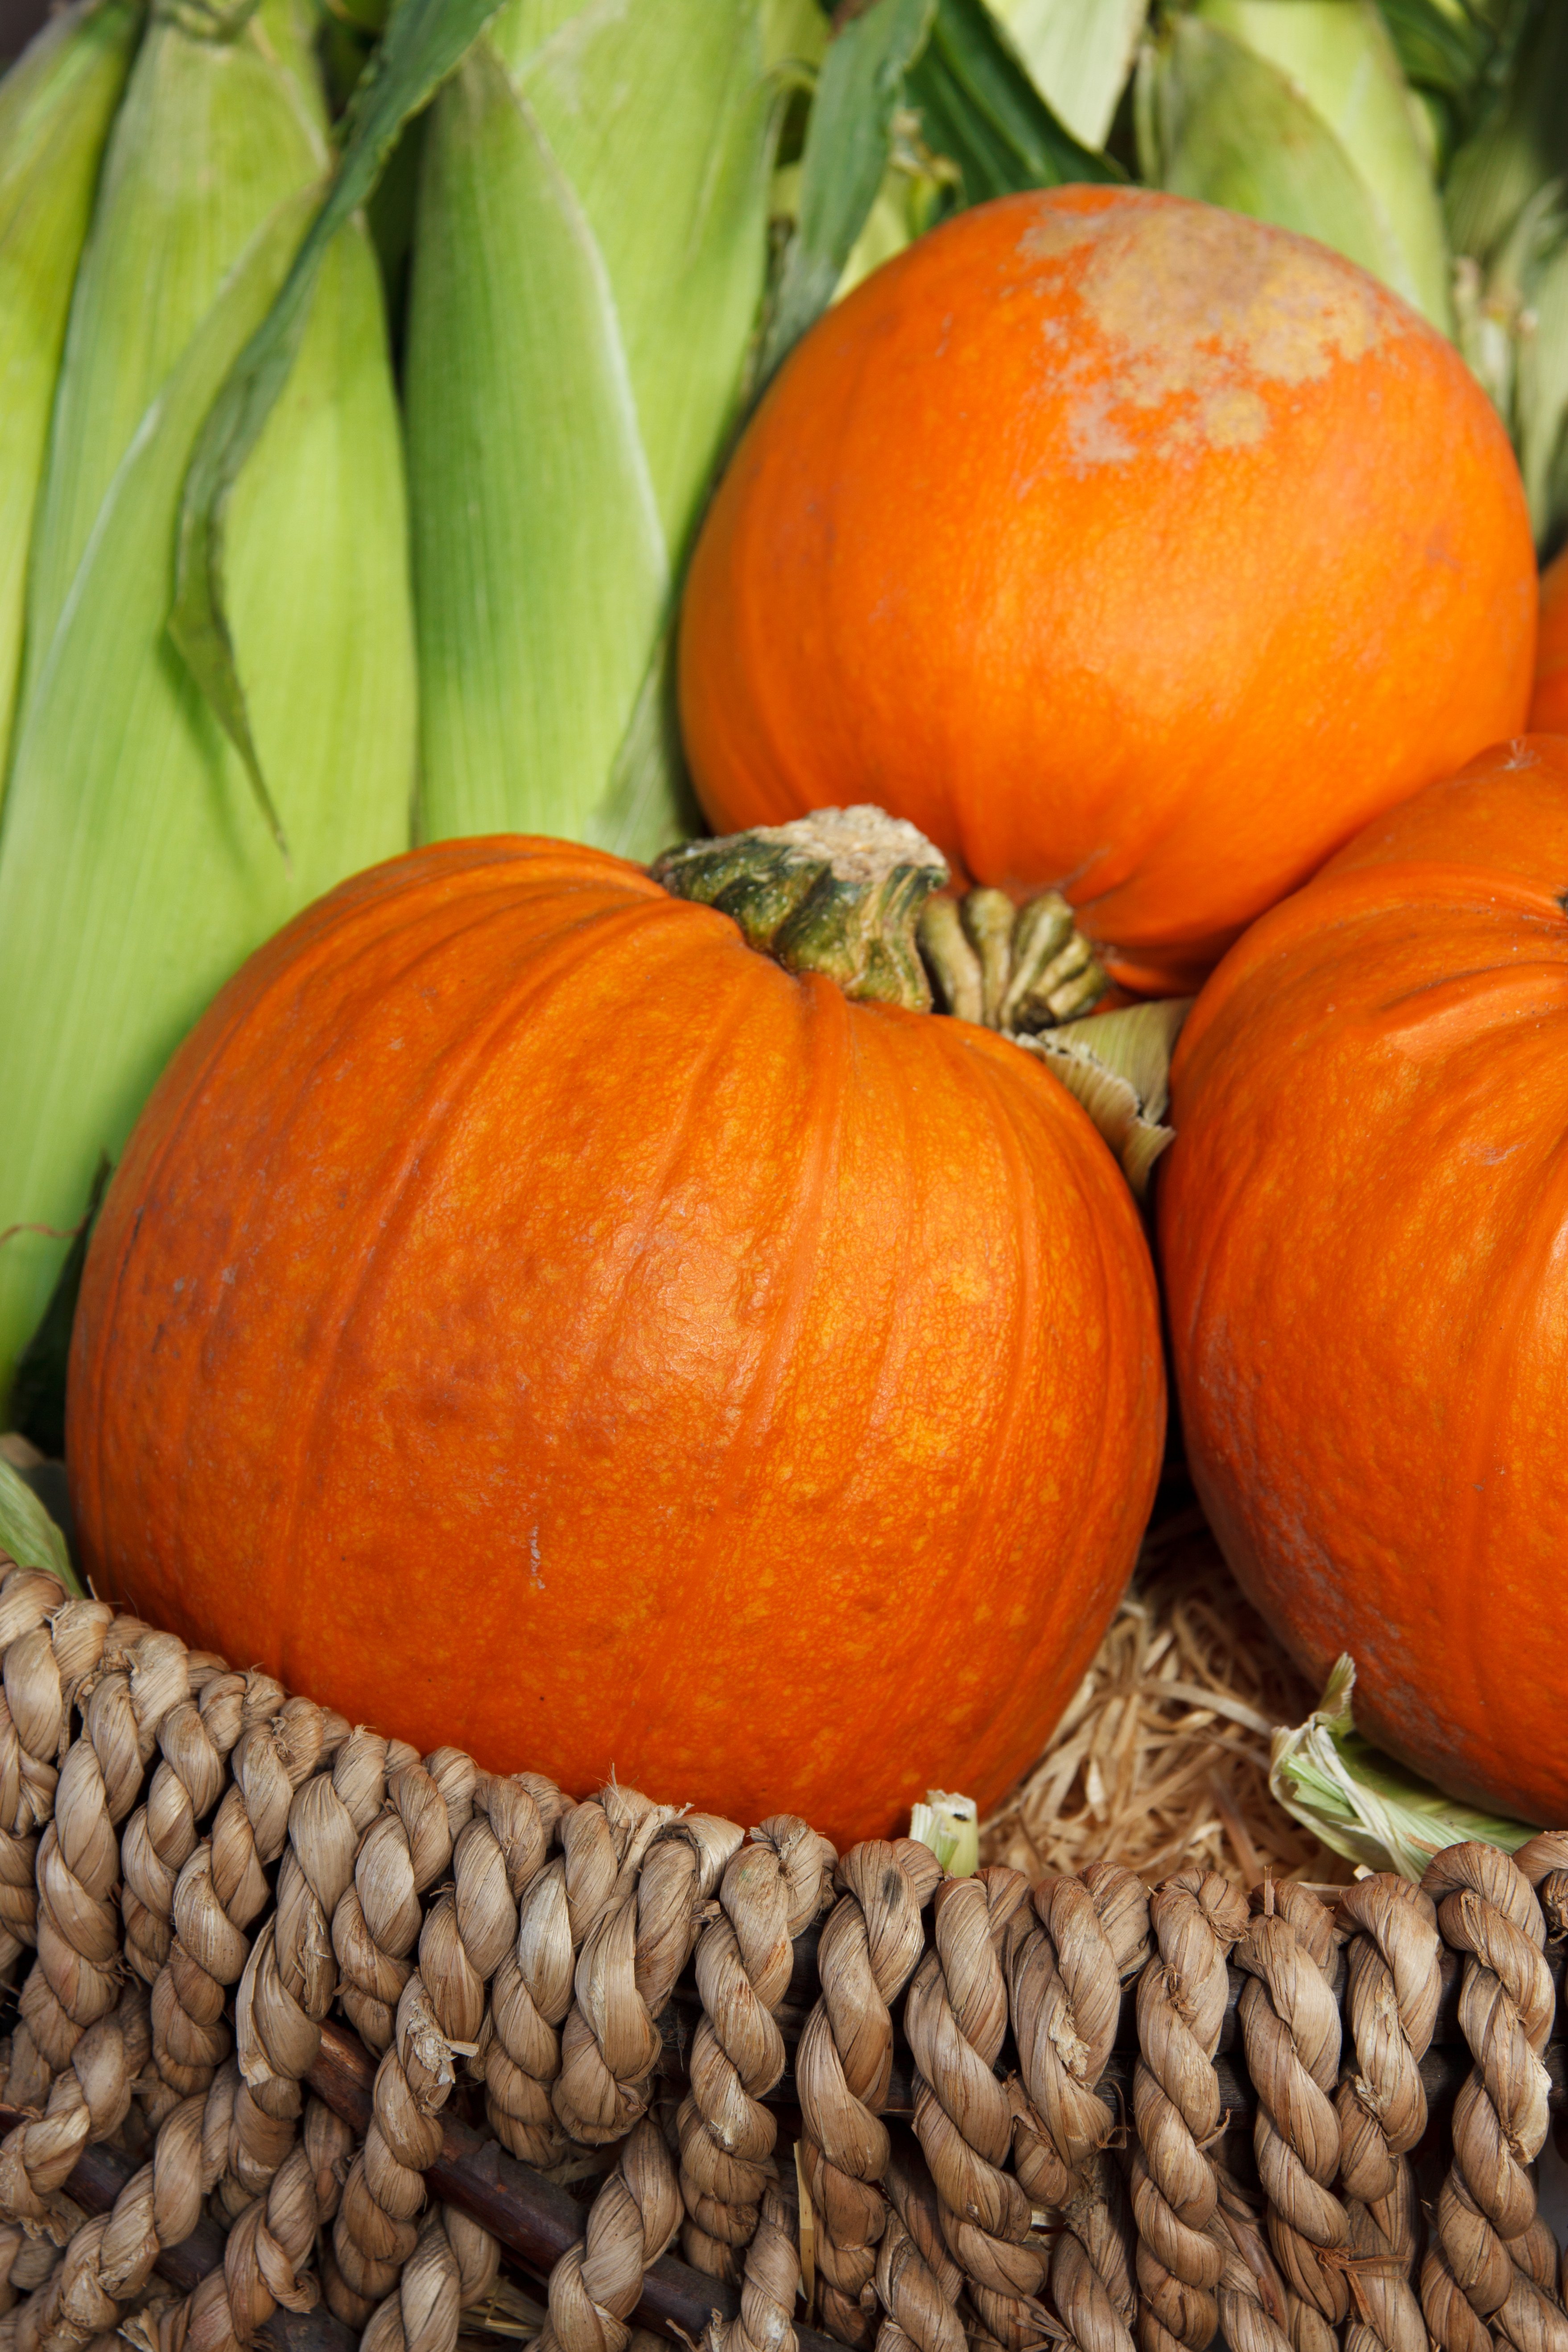
fall, orange, food, harvest, produce, vegetable, autumn, pumpkin, halloween, corn, fresh, colorful, basket, healthy, gourd, thanksgiving, seasonal, calabaza, cucurbita, flowering plant, winter squash, land plant